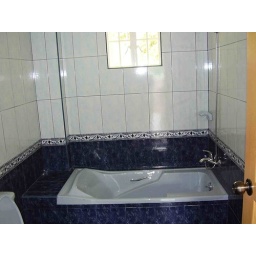
HL020 bathtub in masters- Green house